States and federal territories of Malaysia

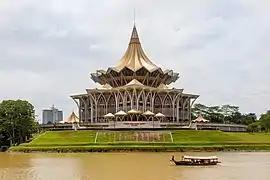
The building hosting the Sarawak State Legislative Assembly

The East Malaysian states of Sabah and Sarawak have greater autonomy that those on the peninsula, with lists of state power supplemental to those that apply to all states. This includes greater control of their land, development, immigration, native customs, religious affairs, historical sites, and ports and harbours. Water remains a state competency in Sabah and Sarawak, despite being shifted to the concurrent list for other states. Some federal laws, such as those relating to land and local government, do not apply in these states. Both also have greater fiscal powers, their own legal systems, and vetos on constitutional changes. They are not required to have Islam as an official religion, and can determine their own official language. Safeguards protect the appointment of judges in those states, and the provision of citizenship. Both states have a greater ability to borrow money, introduce tax (although this was not used until 1998), and apply export duties to natural resources. Sabah also has control over its railways. Their Governors have vetos over constitutional changes that affect their states, namely changes to the High Court in Sabah and Sarawak, to their state legislation, and to the rights of their indigenous people. Lawyers require a connection to either state to practice in its courts, unless given an exception by the state government. The greater autonomy of Sabah and Sarawak compared to other states means that Malaysian federalism is asymmetric.